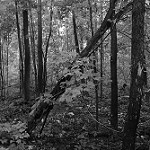
Label: B & W